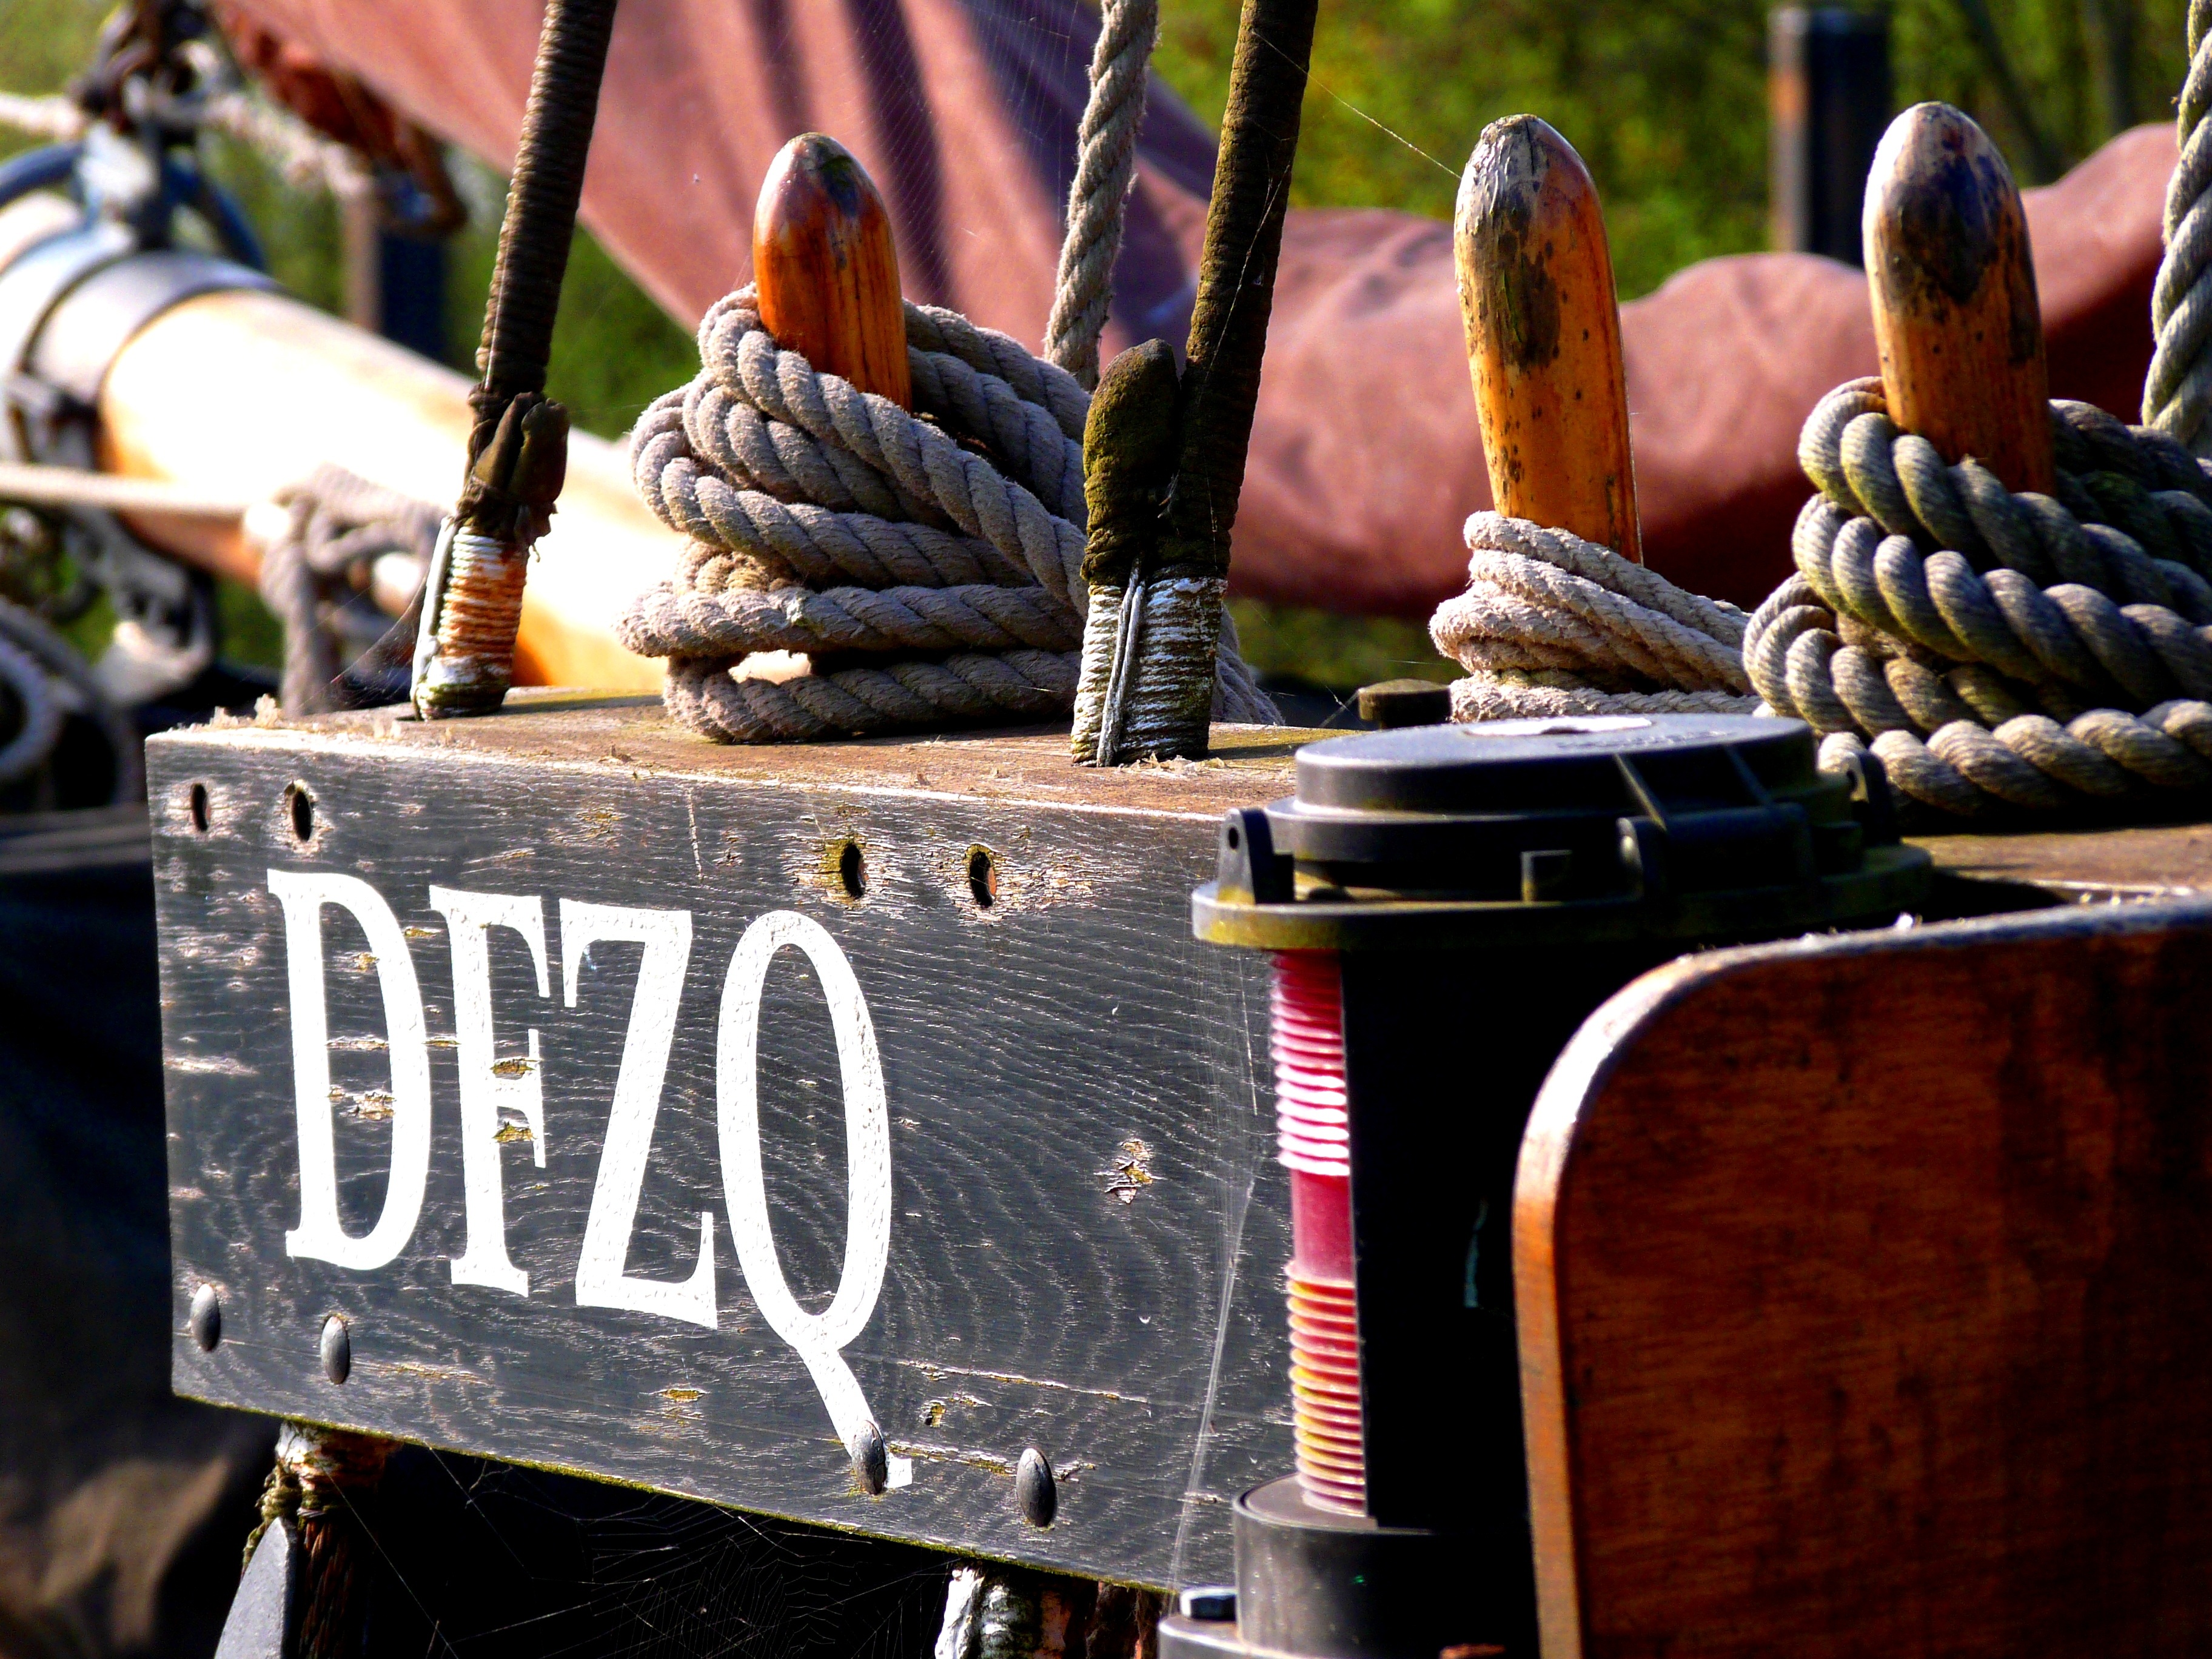
water, dew, rope, ship, food, vehicle, port, close, create, close up, knitting, leash, accessories, shipping, maritime, bollard, knot, woven, seafaring, detention, cordage, ship traffic jams, fixing, ship accessories, investors, festmacherleine, twisted ropes, harness lines